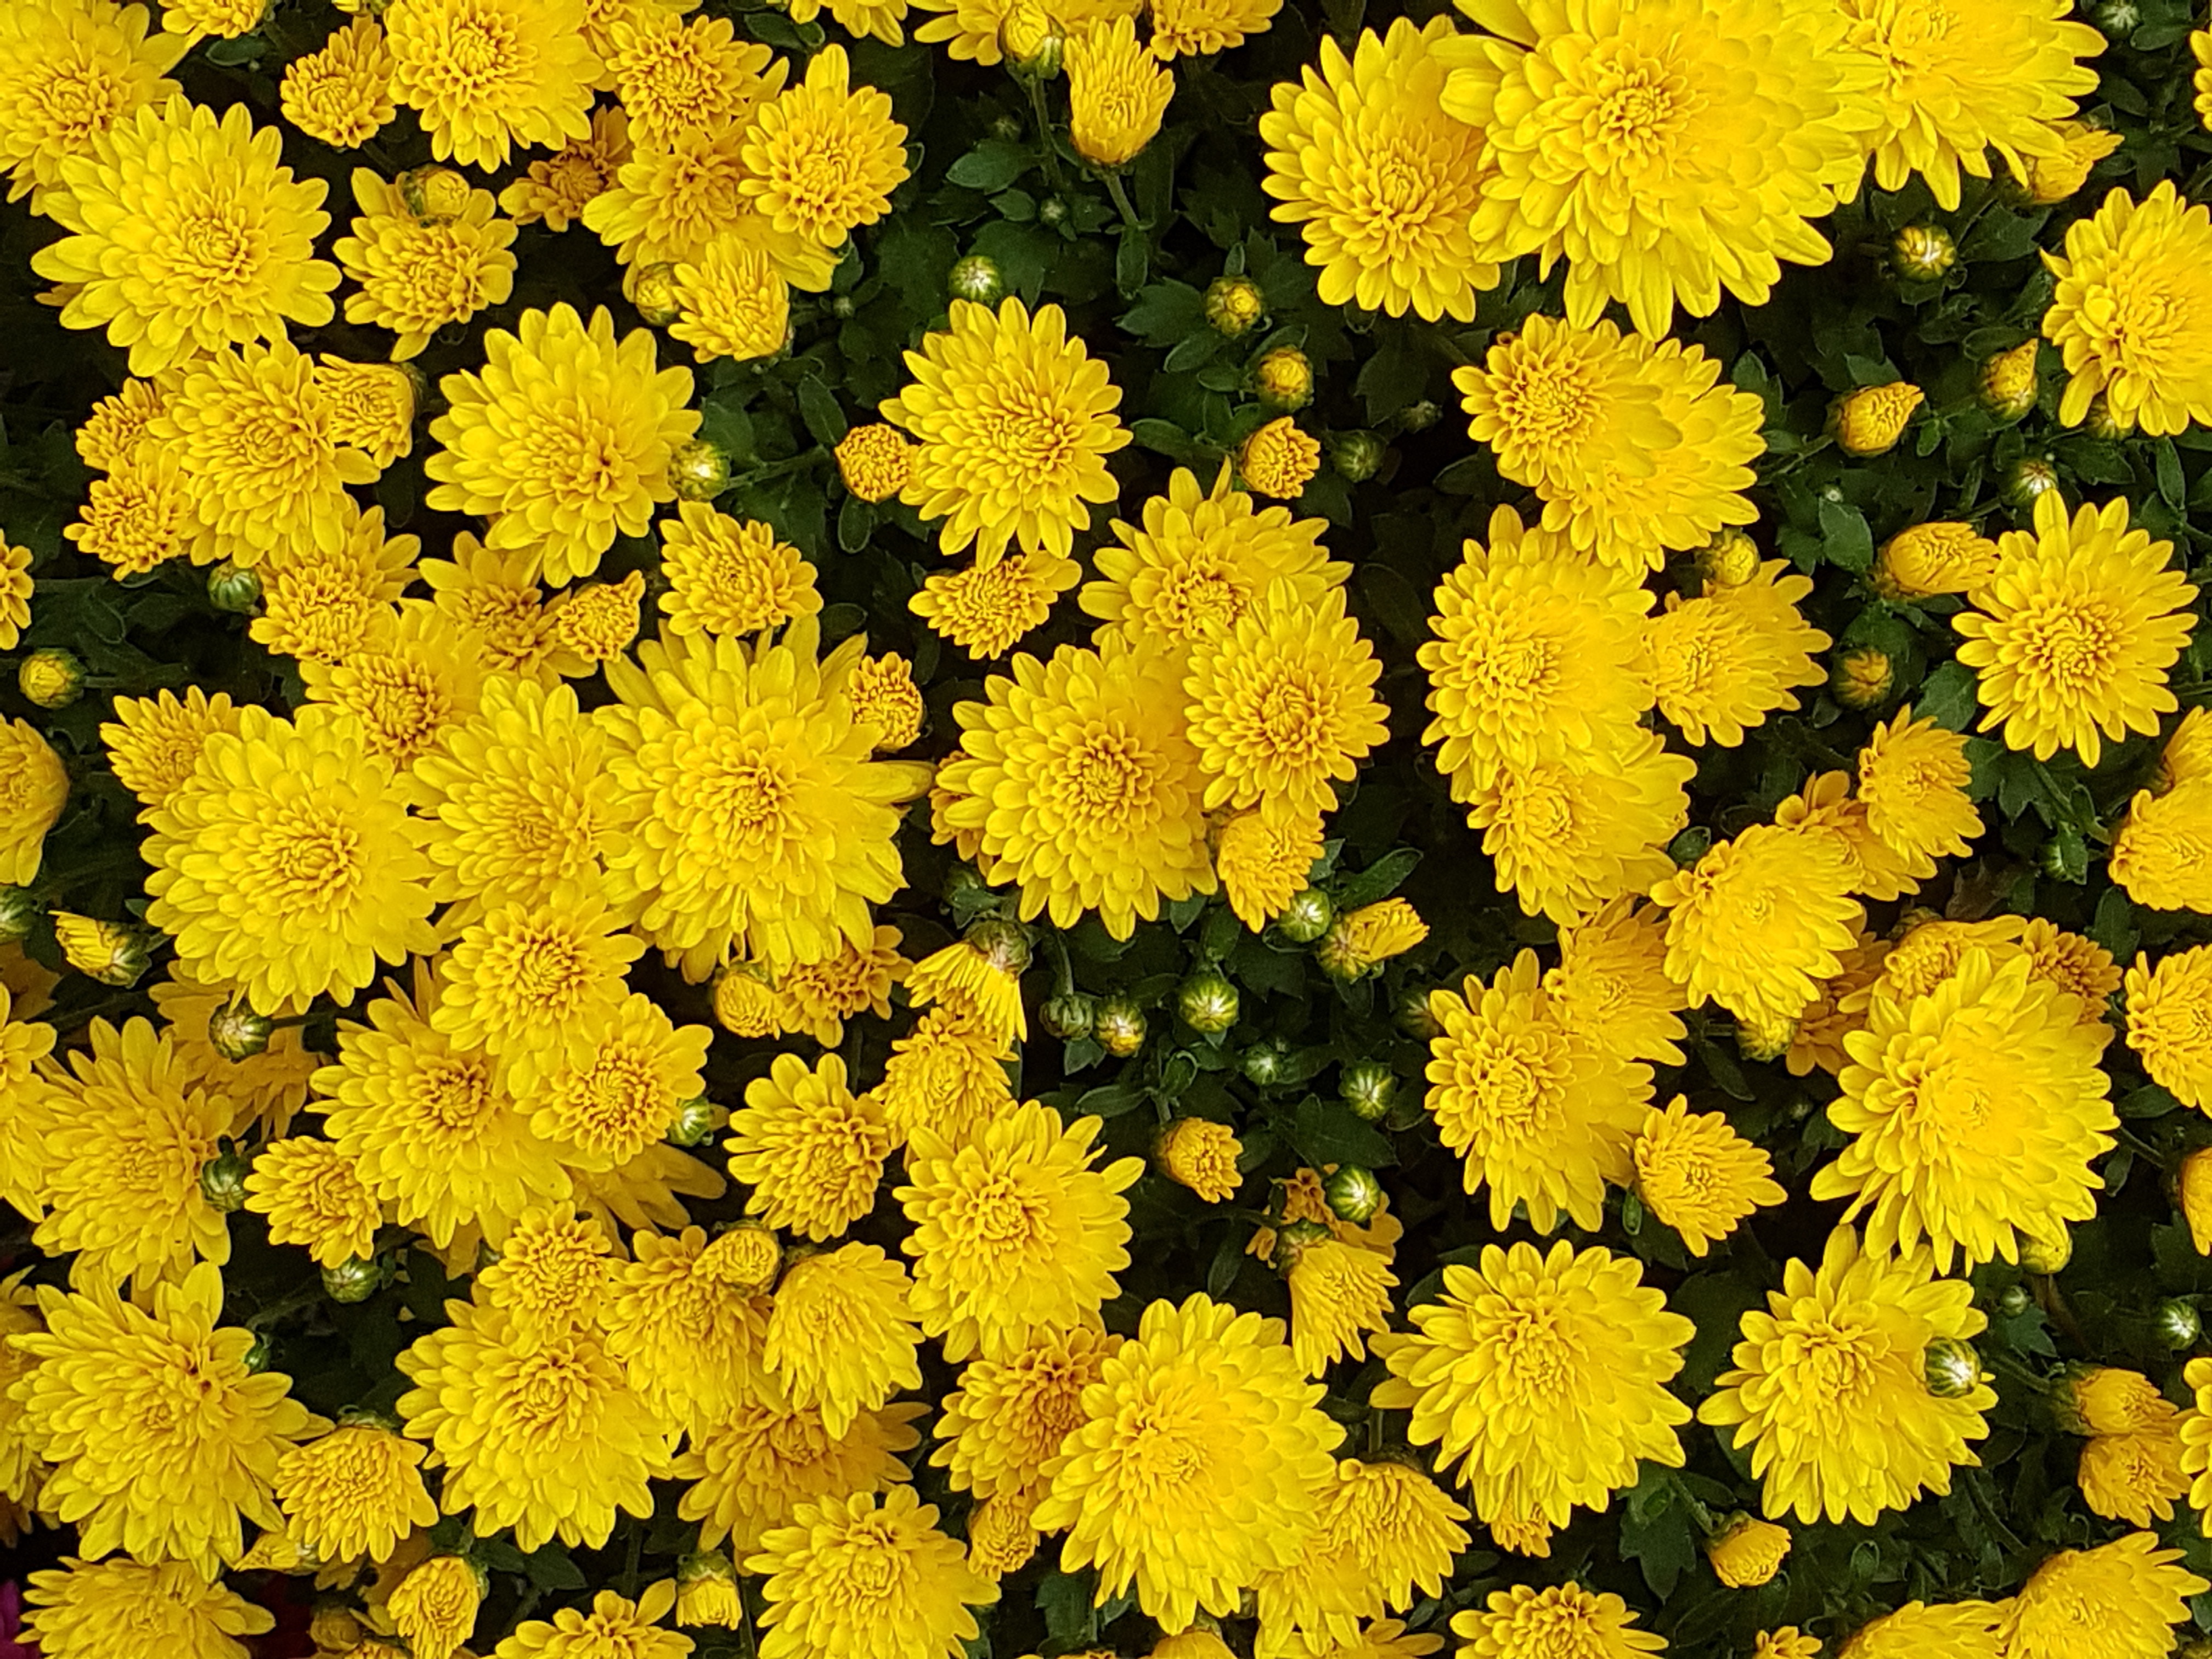
plant, flower, herb, autumn, yellow, flora, yellow flower, flowers, asteraceae, chrysanthemum, fall flowers, free pictures, flower wallpaper, yellow chrysanthemums, small yellow flowers, flowering plant, daisy family, background photo, annual plant, land plant, chamaemelum nobile, marguerite daisy, tanacetum parthenium, chrysanths